Courtney B. Vance

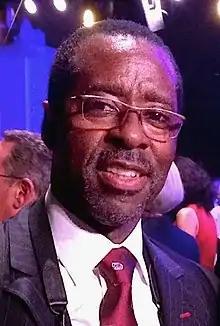
Vance in 2013

Courtney Bernard Vance (born March 12, 1960) is an American actor. He started his career on stage before moving to film and television. Vance has received various accolades, including a Tony Award and two Primetime Emmy Awards, as well as nominations for a Grammy Award, Golden Globe Award, and Screen Actors Guild Award.